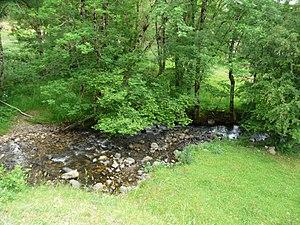
Le Bonjon en aval du pont de la route départementale 36, Marcenat, Cantal, France.
Le Bonjon, est un ruisseau français de la région Auvergne-Rhône-Alpes, affluent de rive gauche de la Rhue, et donc sous-affluent de la Dordogne.